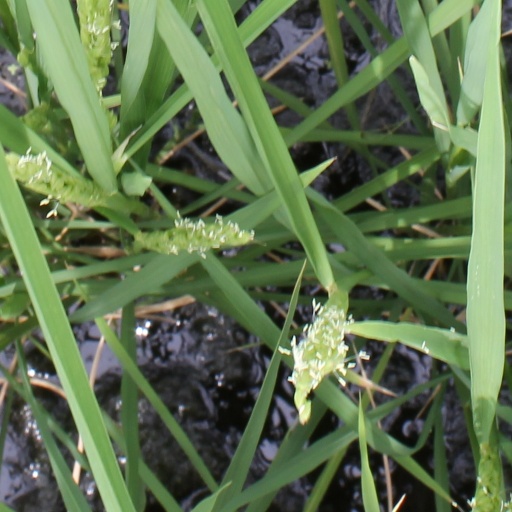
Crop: rice